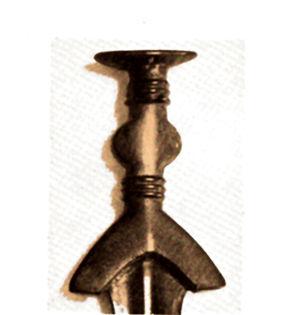
Pommeau d'une épée celte trouvée à Arfuyen, près de Malaucène
Les Dentelles de Montmirail, situées dans le département français de Vaucluse, sont une chaîne de montagne qui marque la limite occidentale des monts de Vaucluse. Elles sont situées au nord de Carpentras, au sud de Vaison-la-Romaine et à l'ouest du mont Ventoux. Leur point culminant est la crête de Saint-Amand à 722 mètres d'altitude.